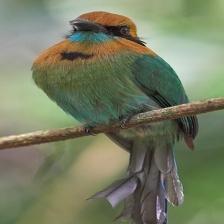
Species: RUFUOS MOTMOT
Scientific name: BARYPHTHENGUS MARTII